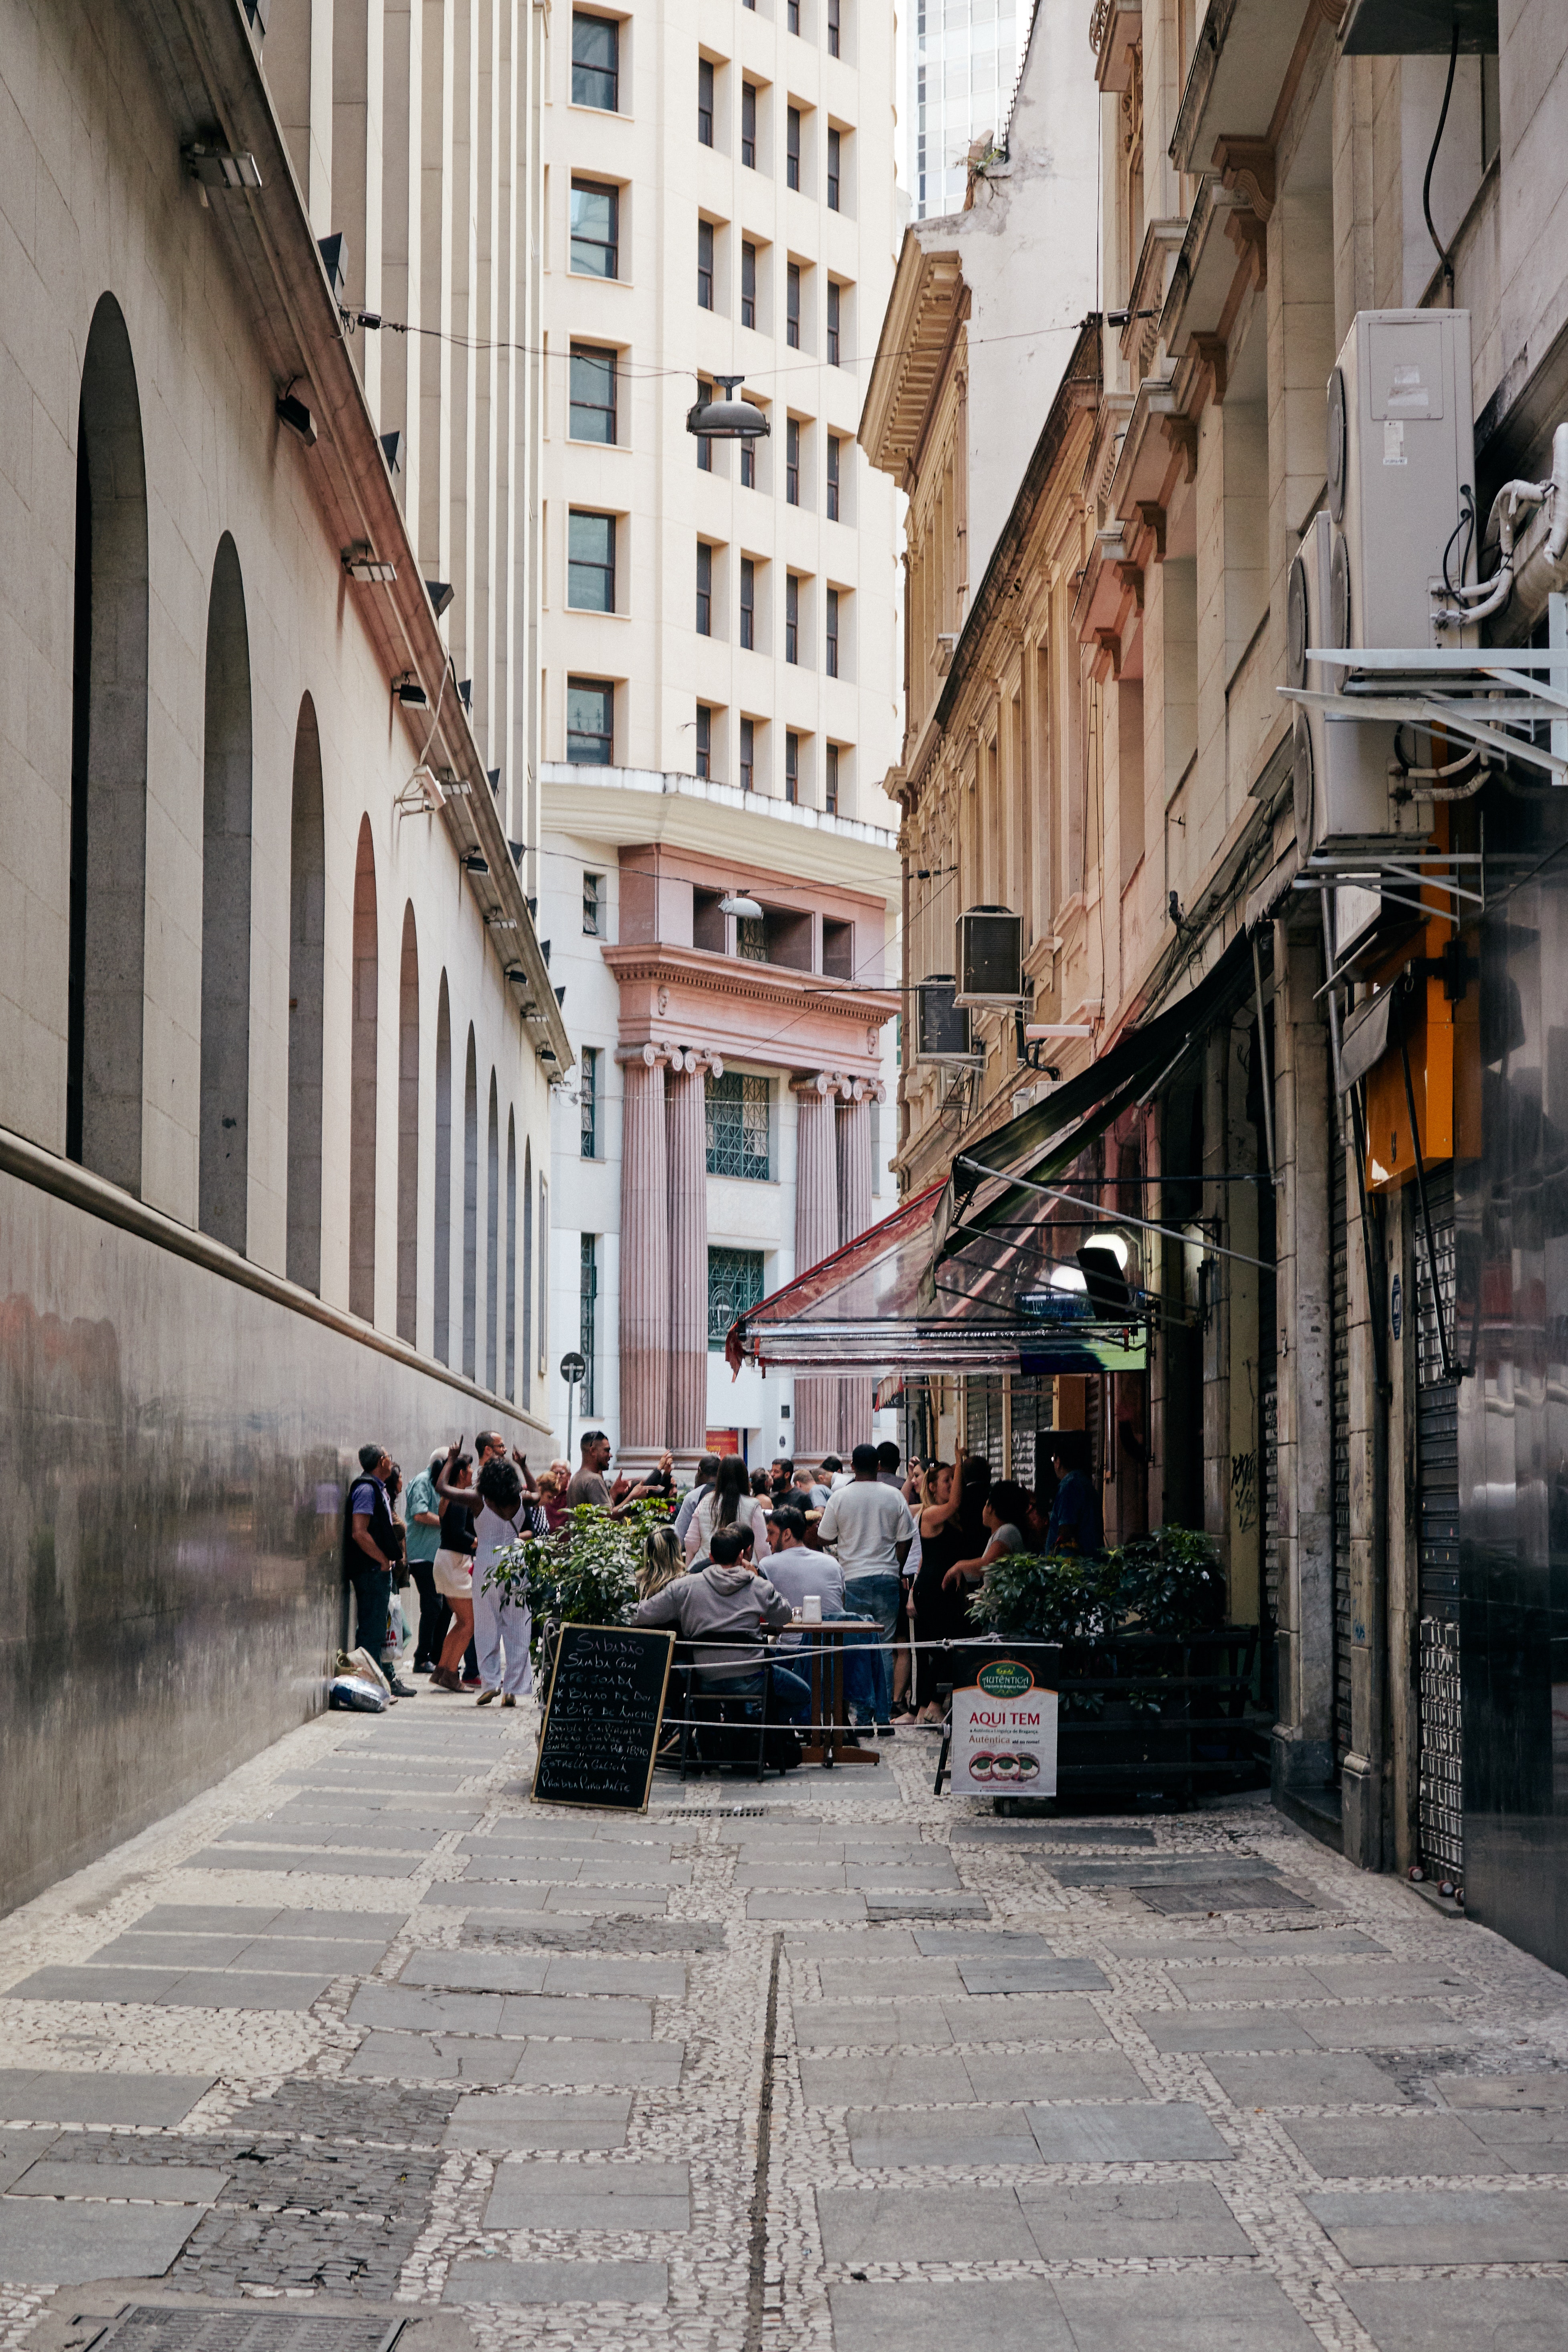
street, neighbourhood, town, road, alley, urban area, city, human settlement, architecture, building, infrastructure, downtown, lane, pedestrian, cobblestone, road surface, metropolis, mixed use, sidewalk, nonbuilding structure, thoroughfare, vacation, vehicle, tourism